2022 Honduran political crisis

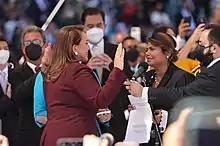
Xiomara Castro (left) is sworn in as president by Judge Karla Romero (center). Congressman Luis Redondo holds the microphone.

The 2022 Honduran political crisis began on January 23 when president-elect Xiomara Castro did not recognize the legitimacy of the board of directors National Congress's. The board, presided over by Jorge Cálix, had been selected that morning by 79 of the 128 elected deputies. Later, in an unofficial session after entering the National Congress facilities, a separate group of deputies selected a different board, presided over by Luis Redondo and supported by Castro.